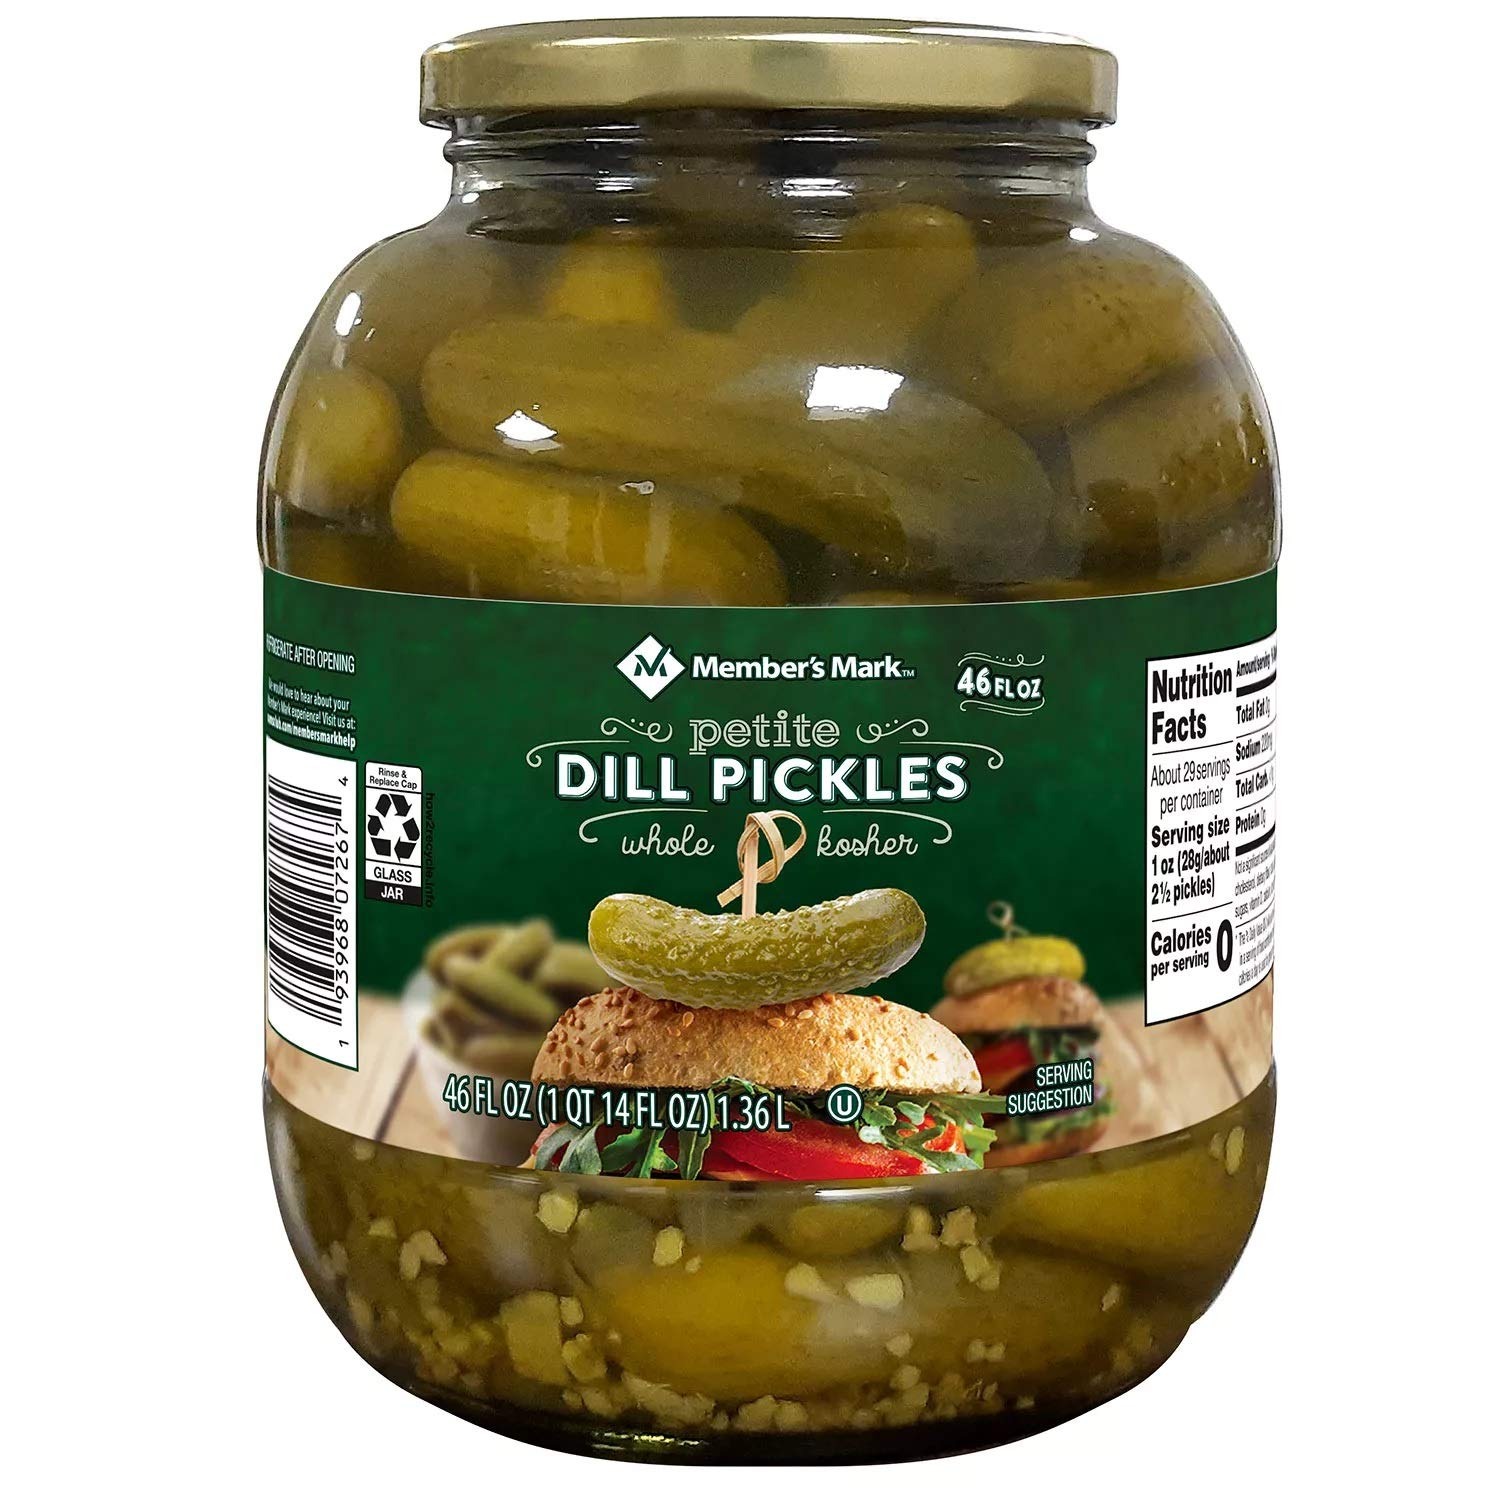
Item Name: Member's Mark Petite Dill Pickles (46 Ounce)
Value: 46.0
Unit: Ounce

Price: 3.98